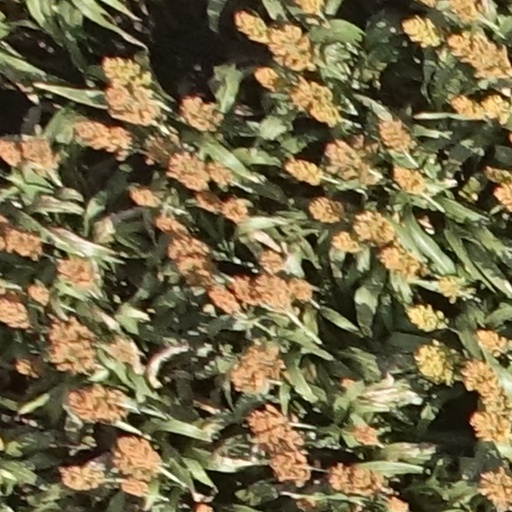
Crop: sorghum